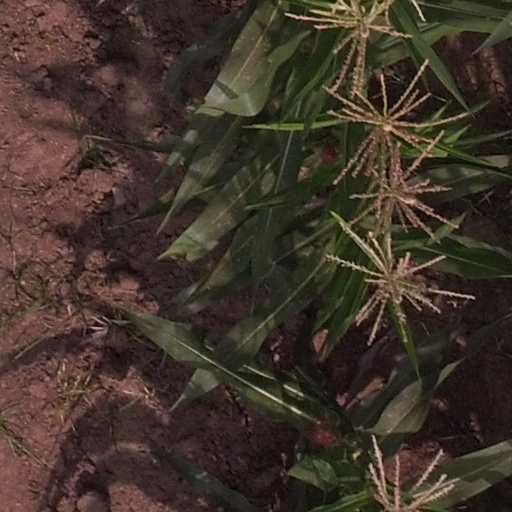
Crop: maize; corn